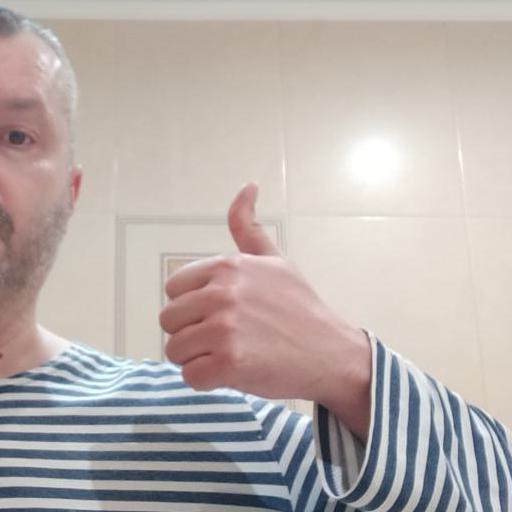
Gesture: like